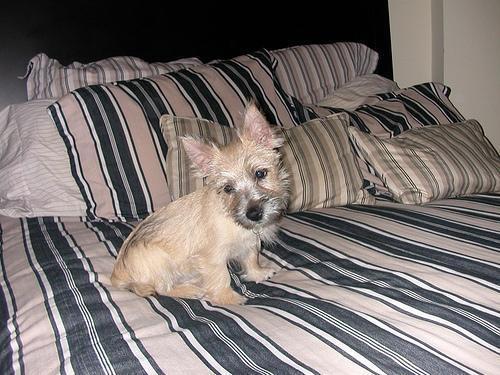
cairn